James Poyser

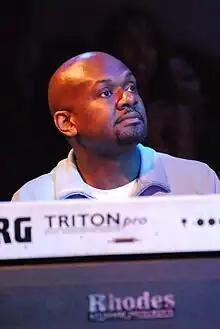
Poyser at the Black Lily Film & Music Festival in 2007

James Jason Poyser (b. January 30, 1967) is an American record producer, multi-instrumentalist, and songwriter from Philadelphia, Pennsylvania. He has been a member of the hip hop band The Roots since 2009, and plays with The Roots in the house band for "The Tonight Show Starring Jimmy Fallon" and formerly, "Late Night with Jimmy Fallon".